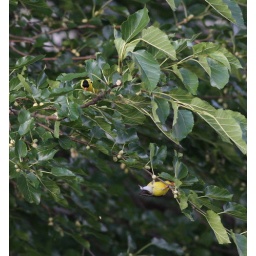
Two male Goldfinches in neighbor's mulberry tree